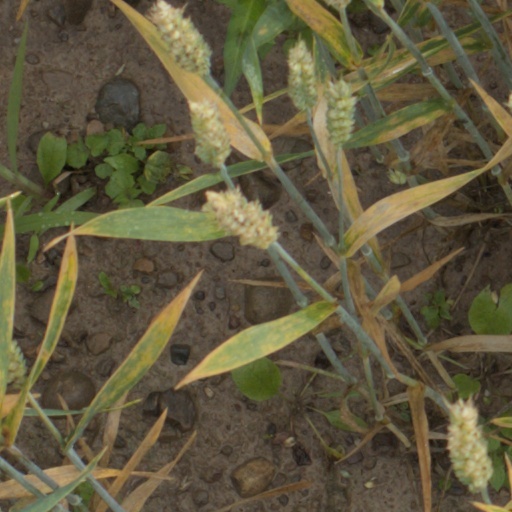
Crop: wheat